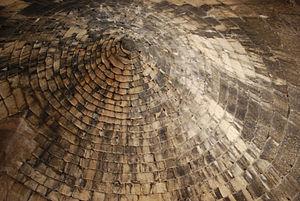
Mycènes